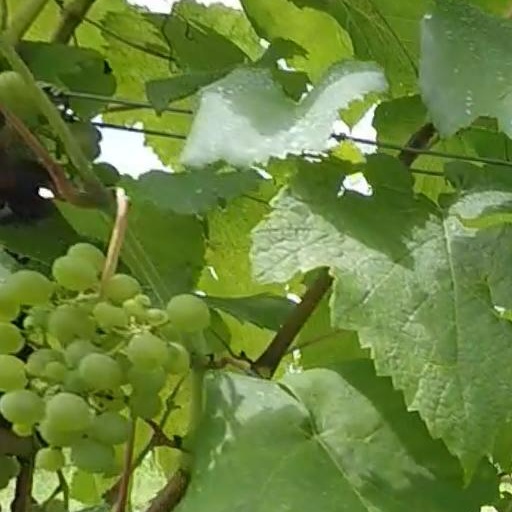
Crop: grape